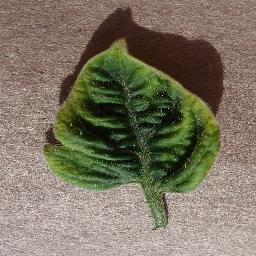
Label: Tomato___Tomato_Yellow_Leaf_Curl_Virus